Pollution in California

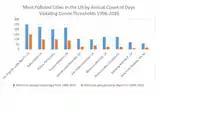
A graph of the top ten most polluted cities in the US

The state of air pollution has been improving in Los Angeles, although it remains the city with the worst ozone pollution. With a population of roughly over 10 million, the Los Angeles area is a large basin with the Pacific Ocean to the west, and several mountain ranges with to the east and south, Los Angeles is particularly susceptible to high ozone levels. Diesel engines, ports, motor vehicles, and industries are main sources of air pollution in Los Angeles. Frequent sunny days and low rainfall contribute to ozone formation, as well as high levels of fine particles and dust. The strong relationship between Air Quality Index (AQI) and ozone levels may be found on air pollution maps.